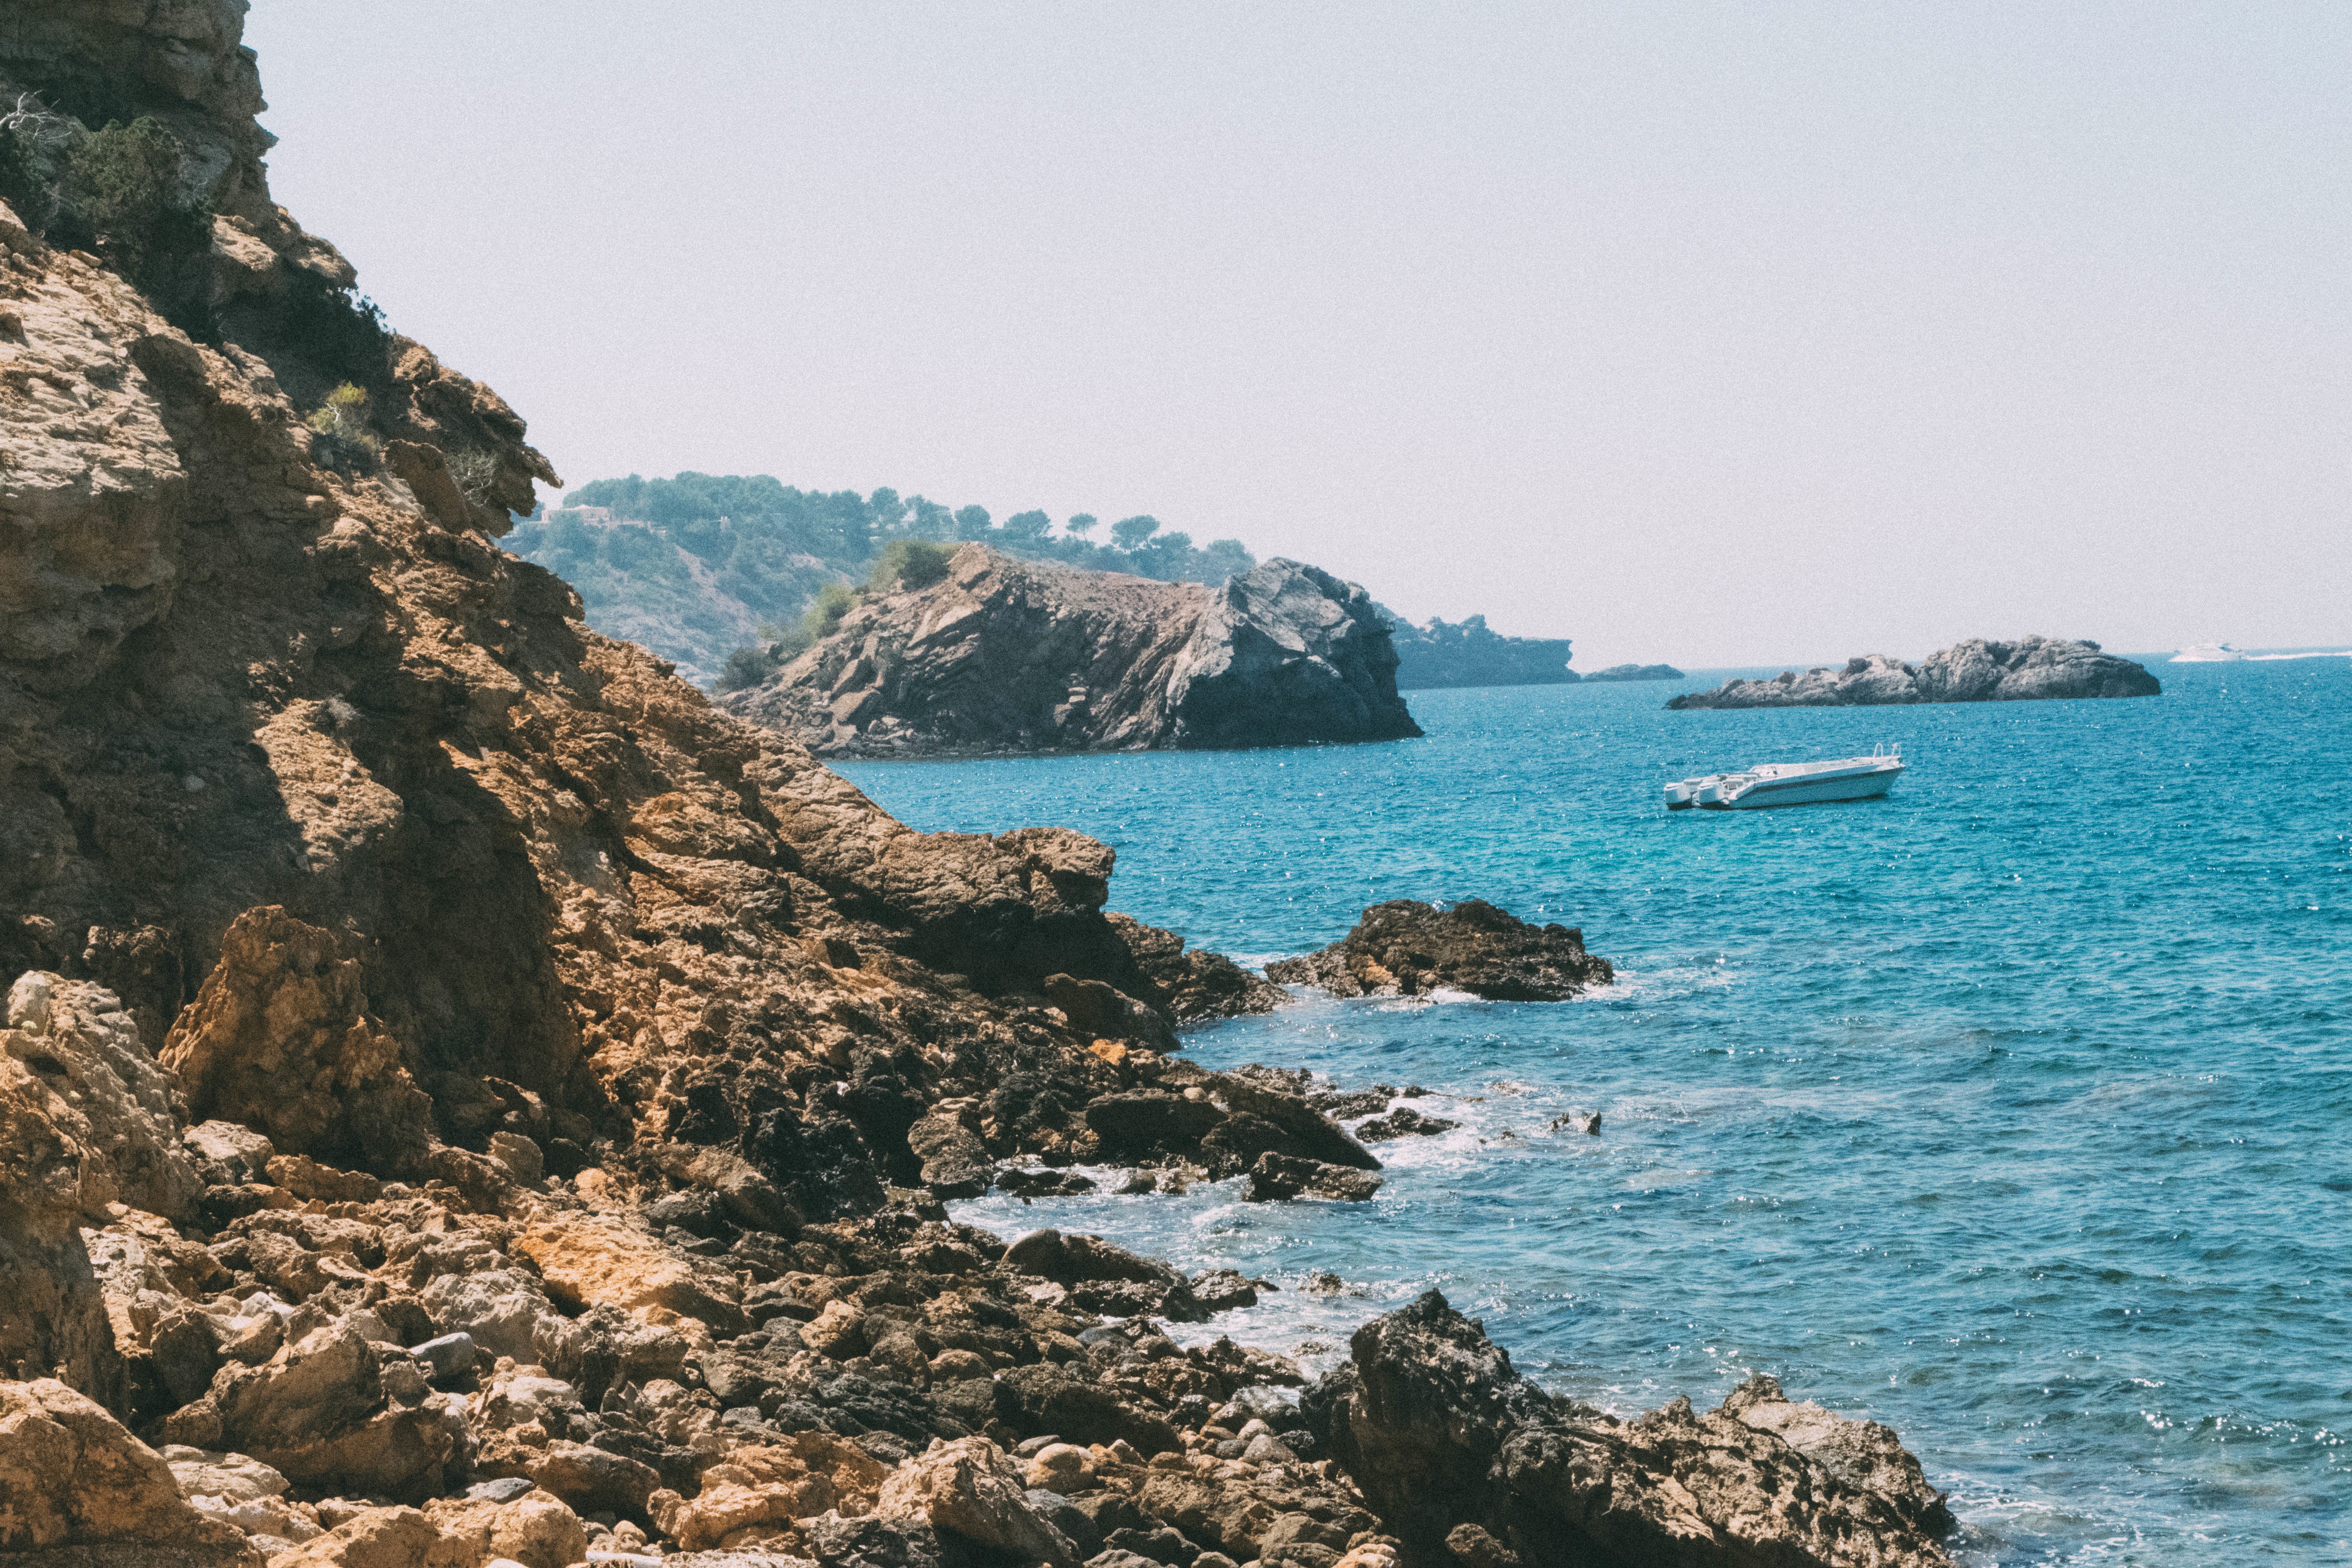
beach, sea, coast, rock, ocean, shore, vacation, cliff, cove, bay, terrain, body of water, cape, islet, landform, geographical feature, promontory